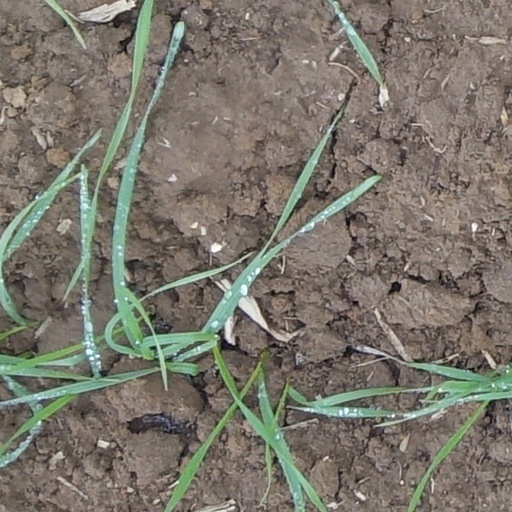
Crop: wheat